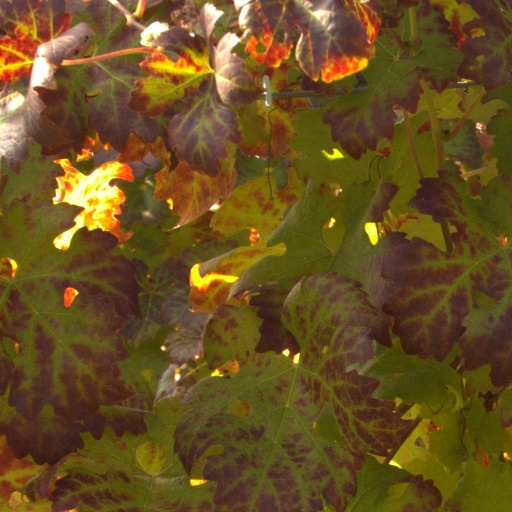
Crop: grape